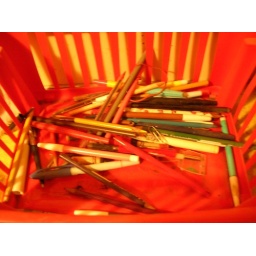
pencils (all discarded) in a red plastic basket (kept)